Peng Shuai

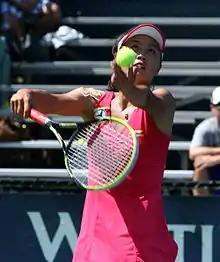
US Open – Tuesday, 28 August 2012

At both the 2012 Australian Open and the Dubai Championships, Peng fell in the second round. She took a month's break after her Malaysian Open and returned to play in the Madrid Open. However, she lost in early rounds in Madrid, Rome, and Brussels. At the Wimbledon Championships, she defeated Sandra Zaniewska, Ayumi Morita and Arantxa Rus to reach her second consecutive round of 16 before losing to Maria Kirilenko. At the 2012 Summer Olympics, Peng reached the second round in the women's singles and the quarterfinals in the women's doubles, partnering with Zheng Jie.